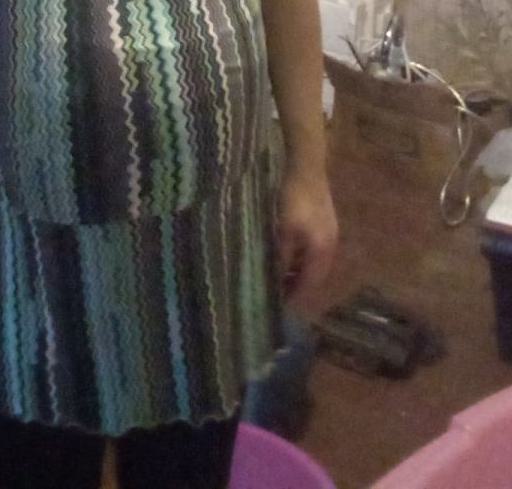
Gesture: no_gesture